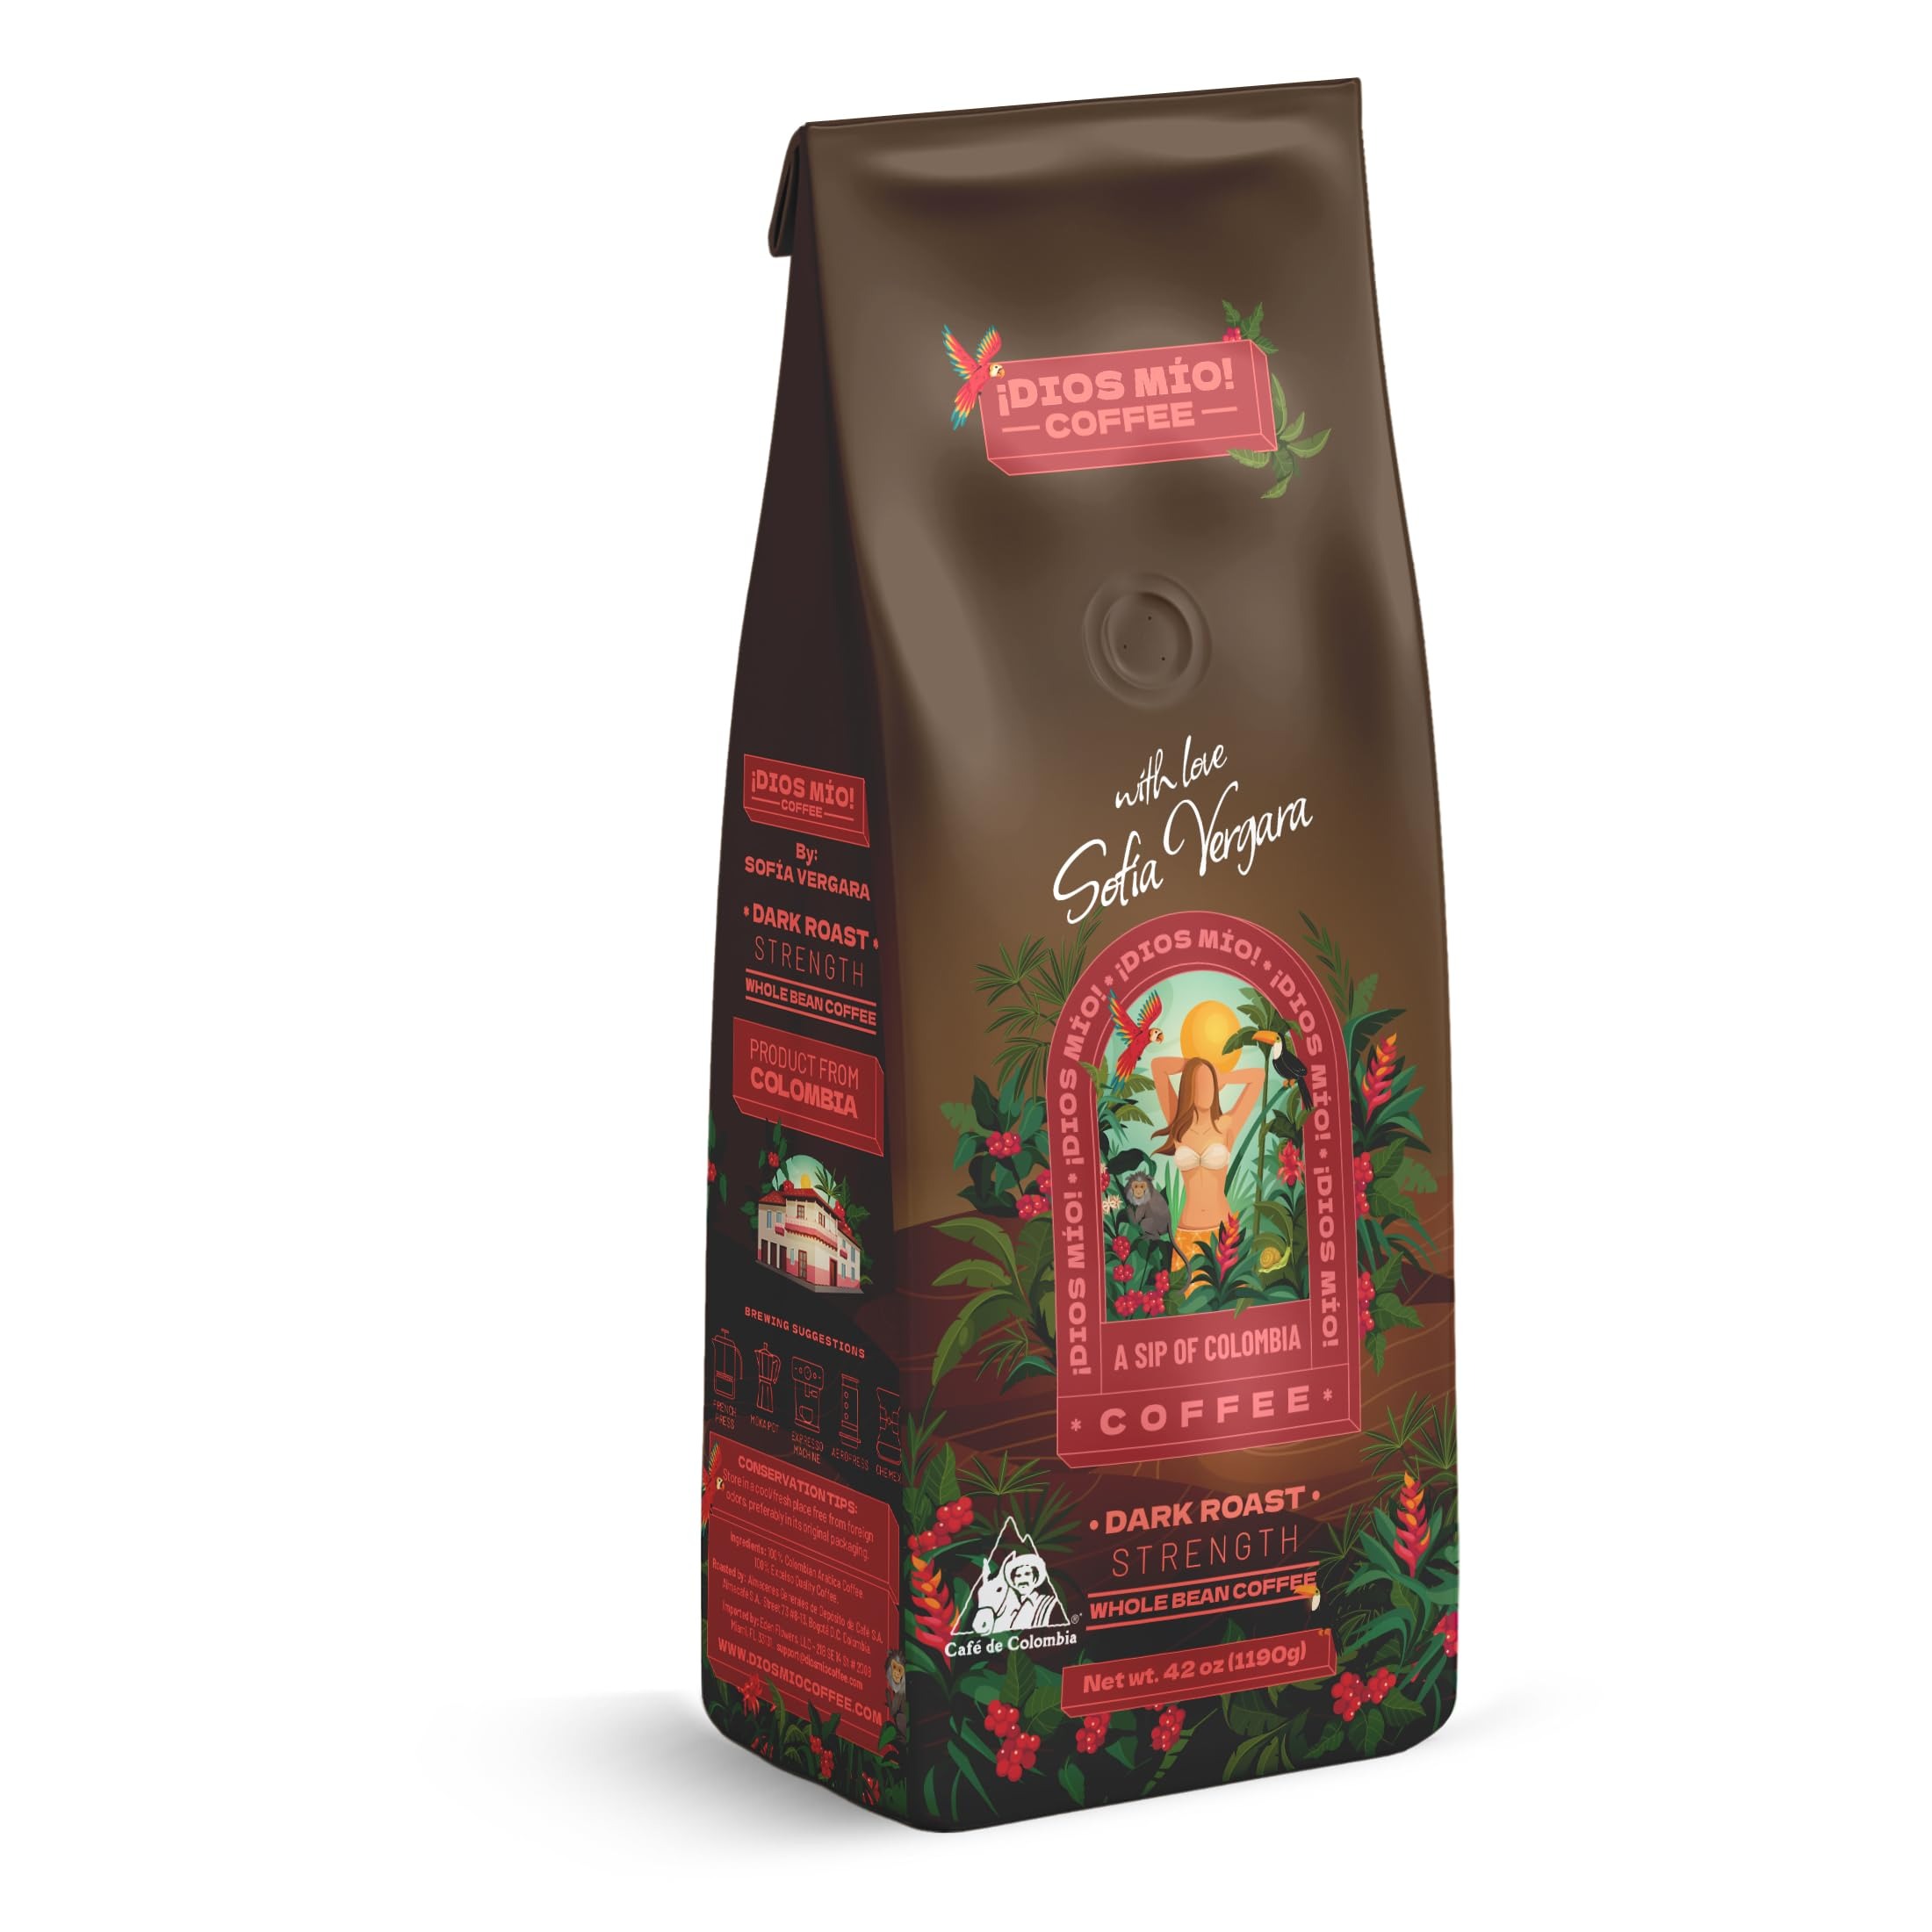
Item Name: Dios Mio Coffee by Sofia Vergara | 100% Colombian Premium Whole Beans | Strength, Dark Roast/Bags - | Rich, Smooth Flavor | Fair Trade Beans | Empower Women Growers
Bullet Point 1: Premium 100% Colombian Coffee: Savor the rich, smooth taste of authentic Colombian coffee, expertly cultivated by women coffee growers and roasted to perfection for a delightful cup every time.
Bullet Point 2: Delicious Roast In Your Favorite Flavor: Each exquisite flavor is inspired by the strength and character of Latina women. Strength Dark Roast is pure Colombian coffee filled with the magic of nature and “sabrosura” in our dark blend. Intense notes offer a robust yet smooth flavor profile, with hints of dark chocolate and a naturally caffeinated boost.
Bullet Point 3: Convenient Brewing Options: Enjoy the flexibility and efficiency of tidy fresh-ground bag coffee, or pods for quick single-serve brewing—great for home, office, or on-the-go.
Bullet Point 4: Empower Women In Coffee Growing: Feel proud knowing that every purchase directly supports hardworking Colombian women coffee growers and promotes fair trade practices.
Bullet Point 5: A Tribute to the World from Sofia Vergara: Experience the passion and sabrosura (delightful flavor) of Colombian coffee in this heartfelt offering from proud Latina actress turned coffee enthusiast Sofia Vergara!
Product Description: Ditch the boring beans, mi amigo (my friend)! Dios Mio Whole Bean Coffee by Sofia Vergara ain't your average espresso coffee cup. It's a passion project cultivated by some seriously poderosa (powerful) Colombian women as a tribute from Latin women to the world. Each medium roast café (coffee) is like a fiesta in a filter, guaranteed to give you the caffeine kick and flavor you need to conquer your day. Plus, you get the warm fuzzies knowing every delicious sip supports these amazing mujeres (women) and their familias (families). So ditch the guilt and brew some goodness – your taste buds will thank you!
Value: 42.0
Unit: Ounce

Price: 33.6